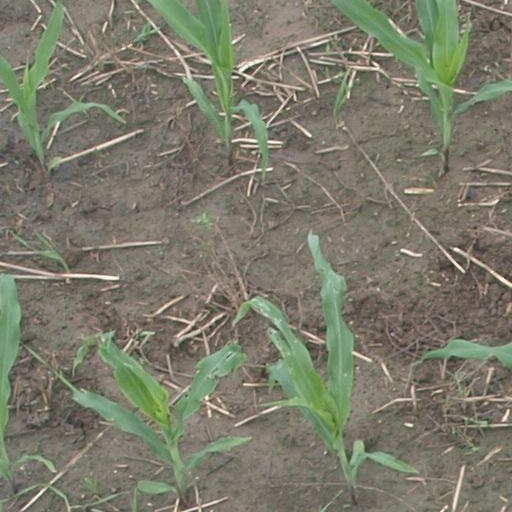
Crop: maize; corn